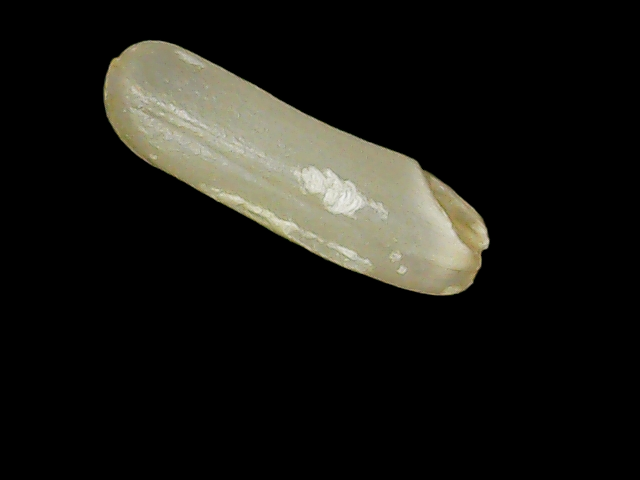
Rice variety: Binadhan8